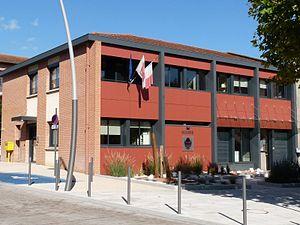
Mairie de Roques, Haute-Garonne, France
Roques ou Roques-sur-Garonne est une commune française située dans le département de la Haute-Garonne, en région Occitanie.